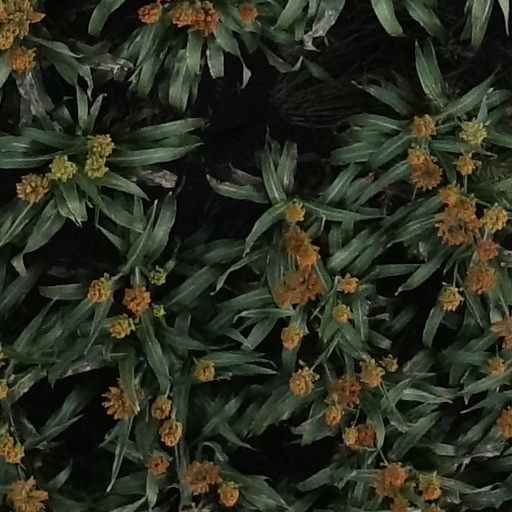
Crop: sorghum